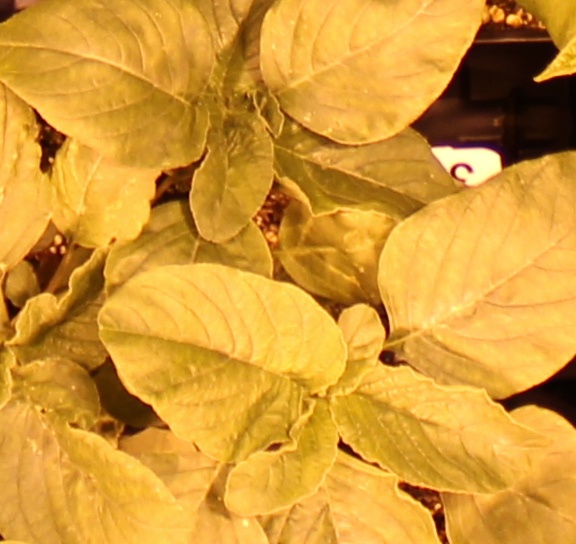
Label: Redroot Pigweed